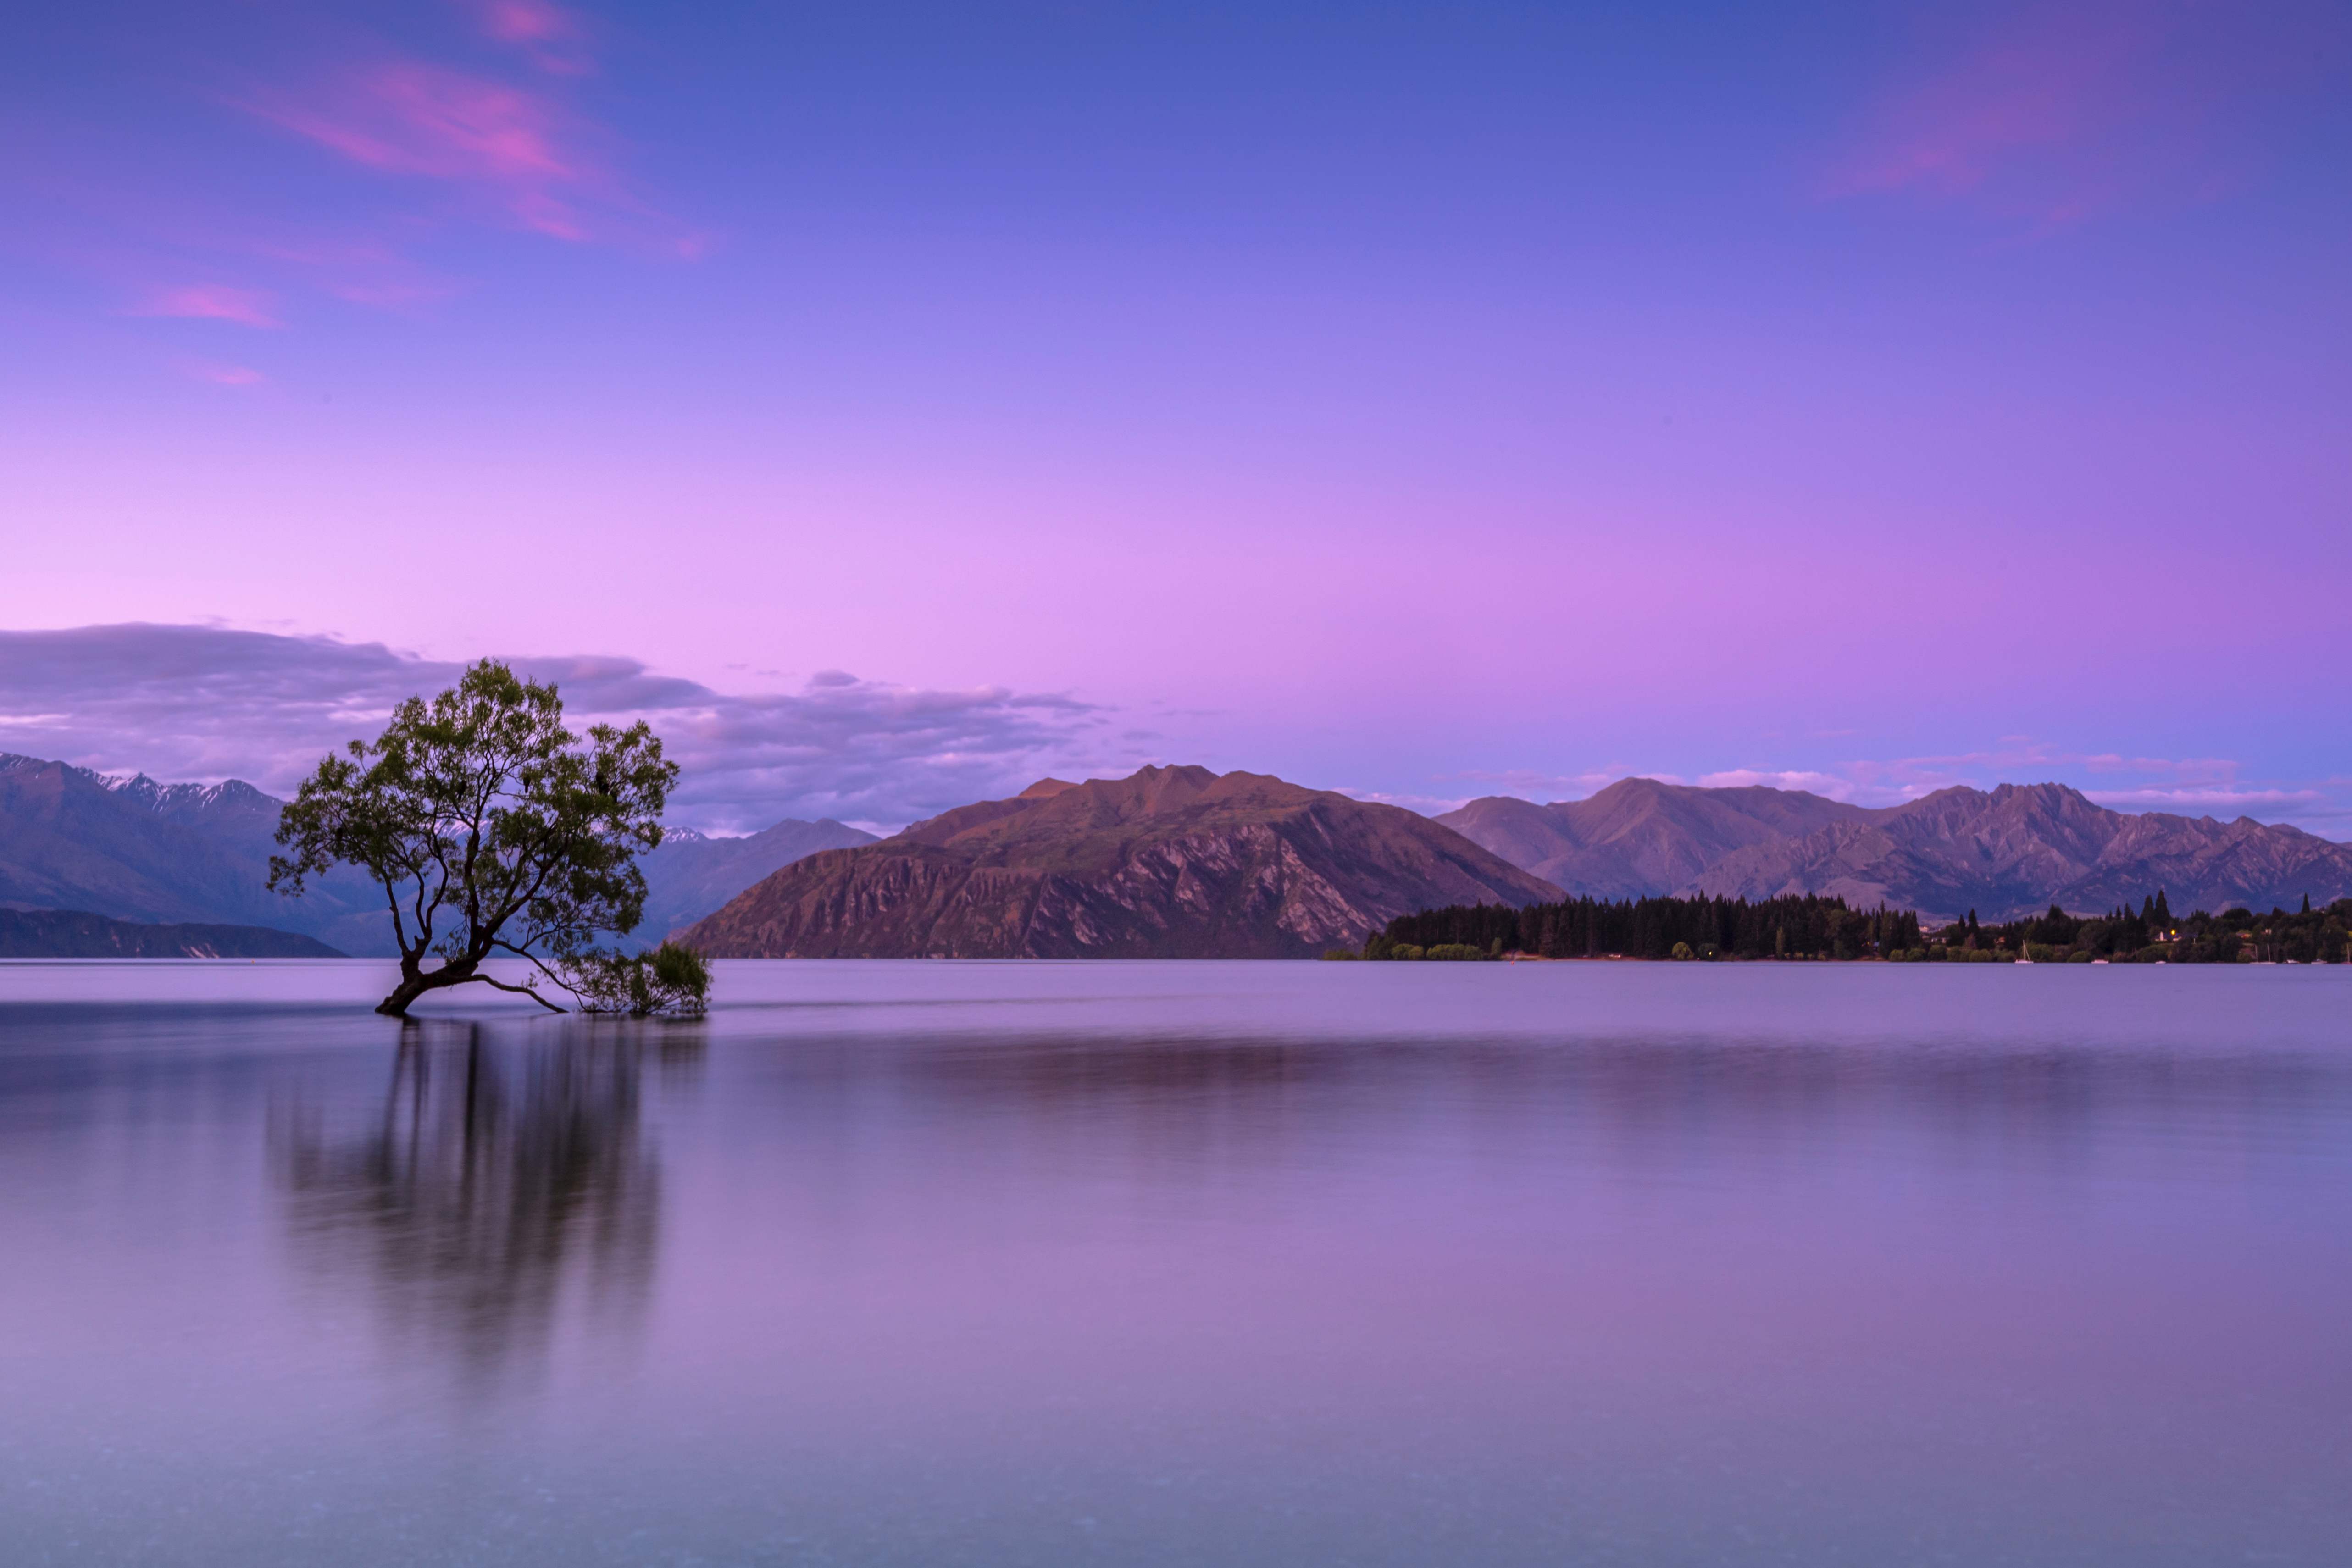
landscape, nature, horizon, mountain, cloud, sky, sunrise, sunset, morning, lake, dawn, dusk, evening, reflection, reservoir, body of water, loch, atmospheric phenomenon, mountainous landforms